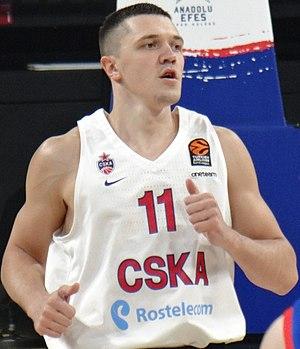
Semion Antonov, né le 18 juillet 1989 à Tioumen, en Russie, est un joueur russe de basket-ball. Il évolue au poste d'ailier fort.